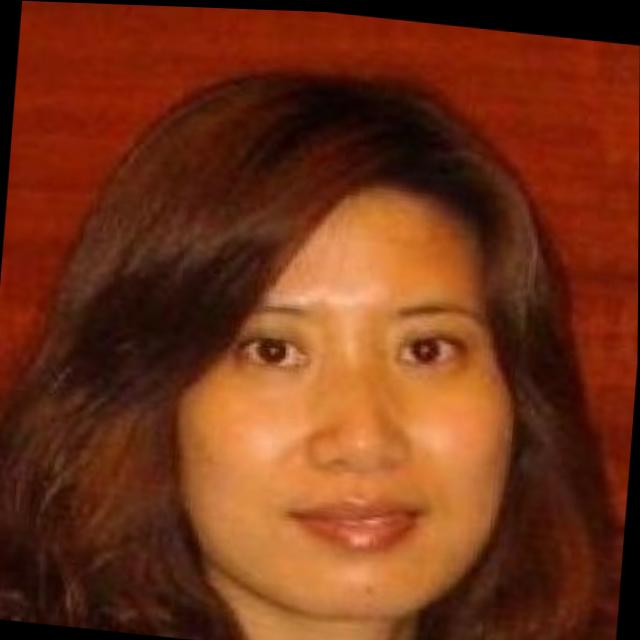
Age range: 21-44